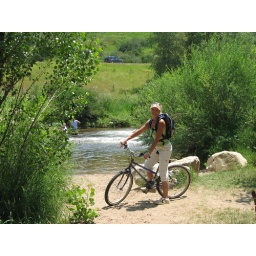
momma on her bike by the river